Protest art

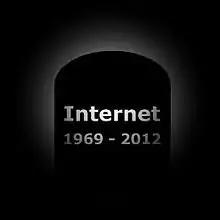
Protest art against SOPA

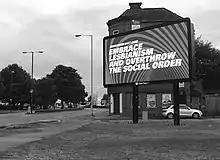
Digital billboard in Manchester UK displaying protest art by Martin Firrell

As awareness of social justices around the world became more common among the public, an increase in protest art can be seen. Some of the most critically effective artworks of the recent period were staged outside the gallery, away from the museum and in that sense, protest art has found a different relationship to the public.